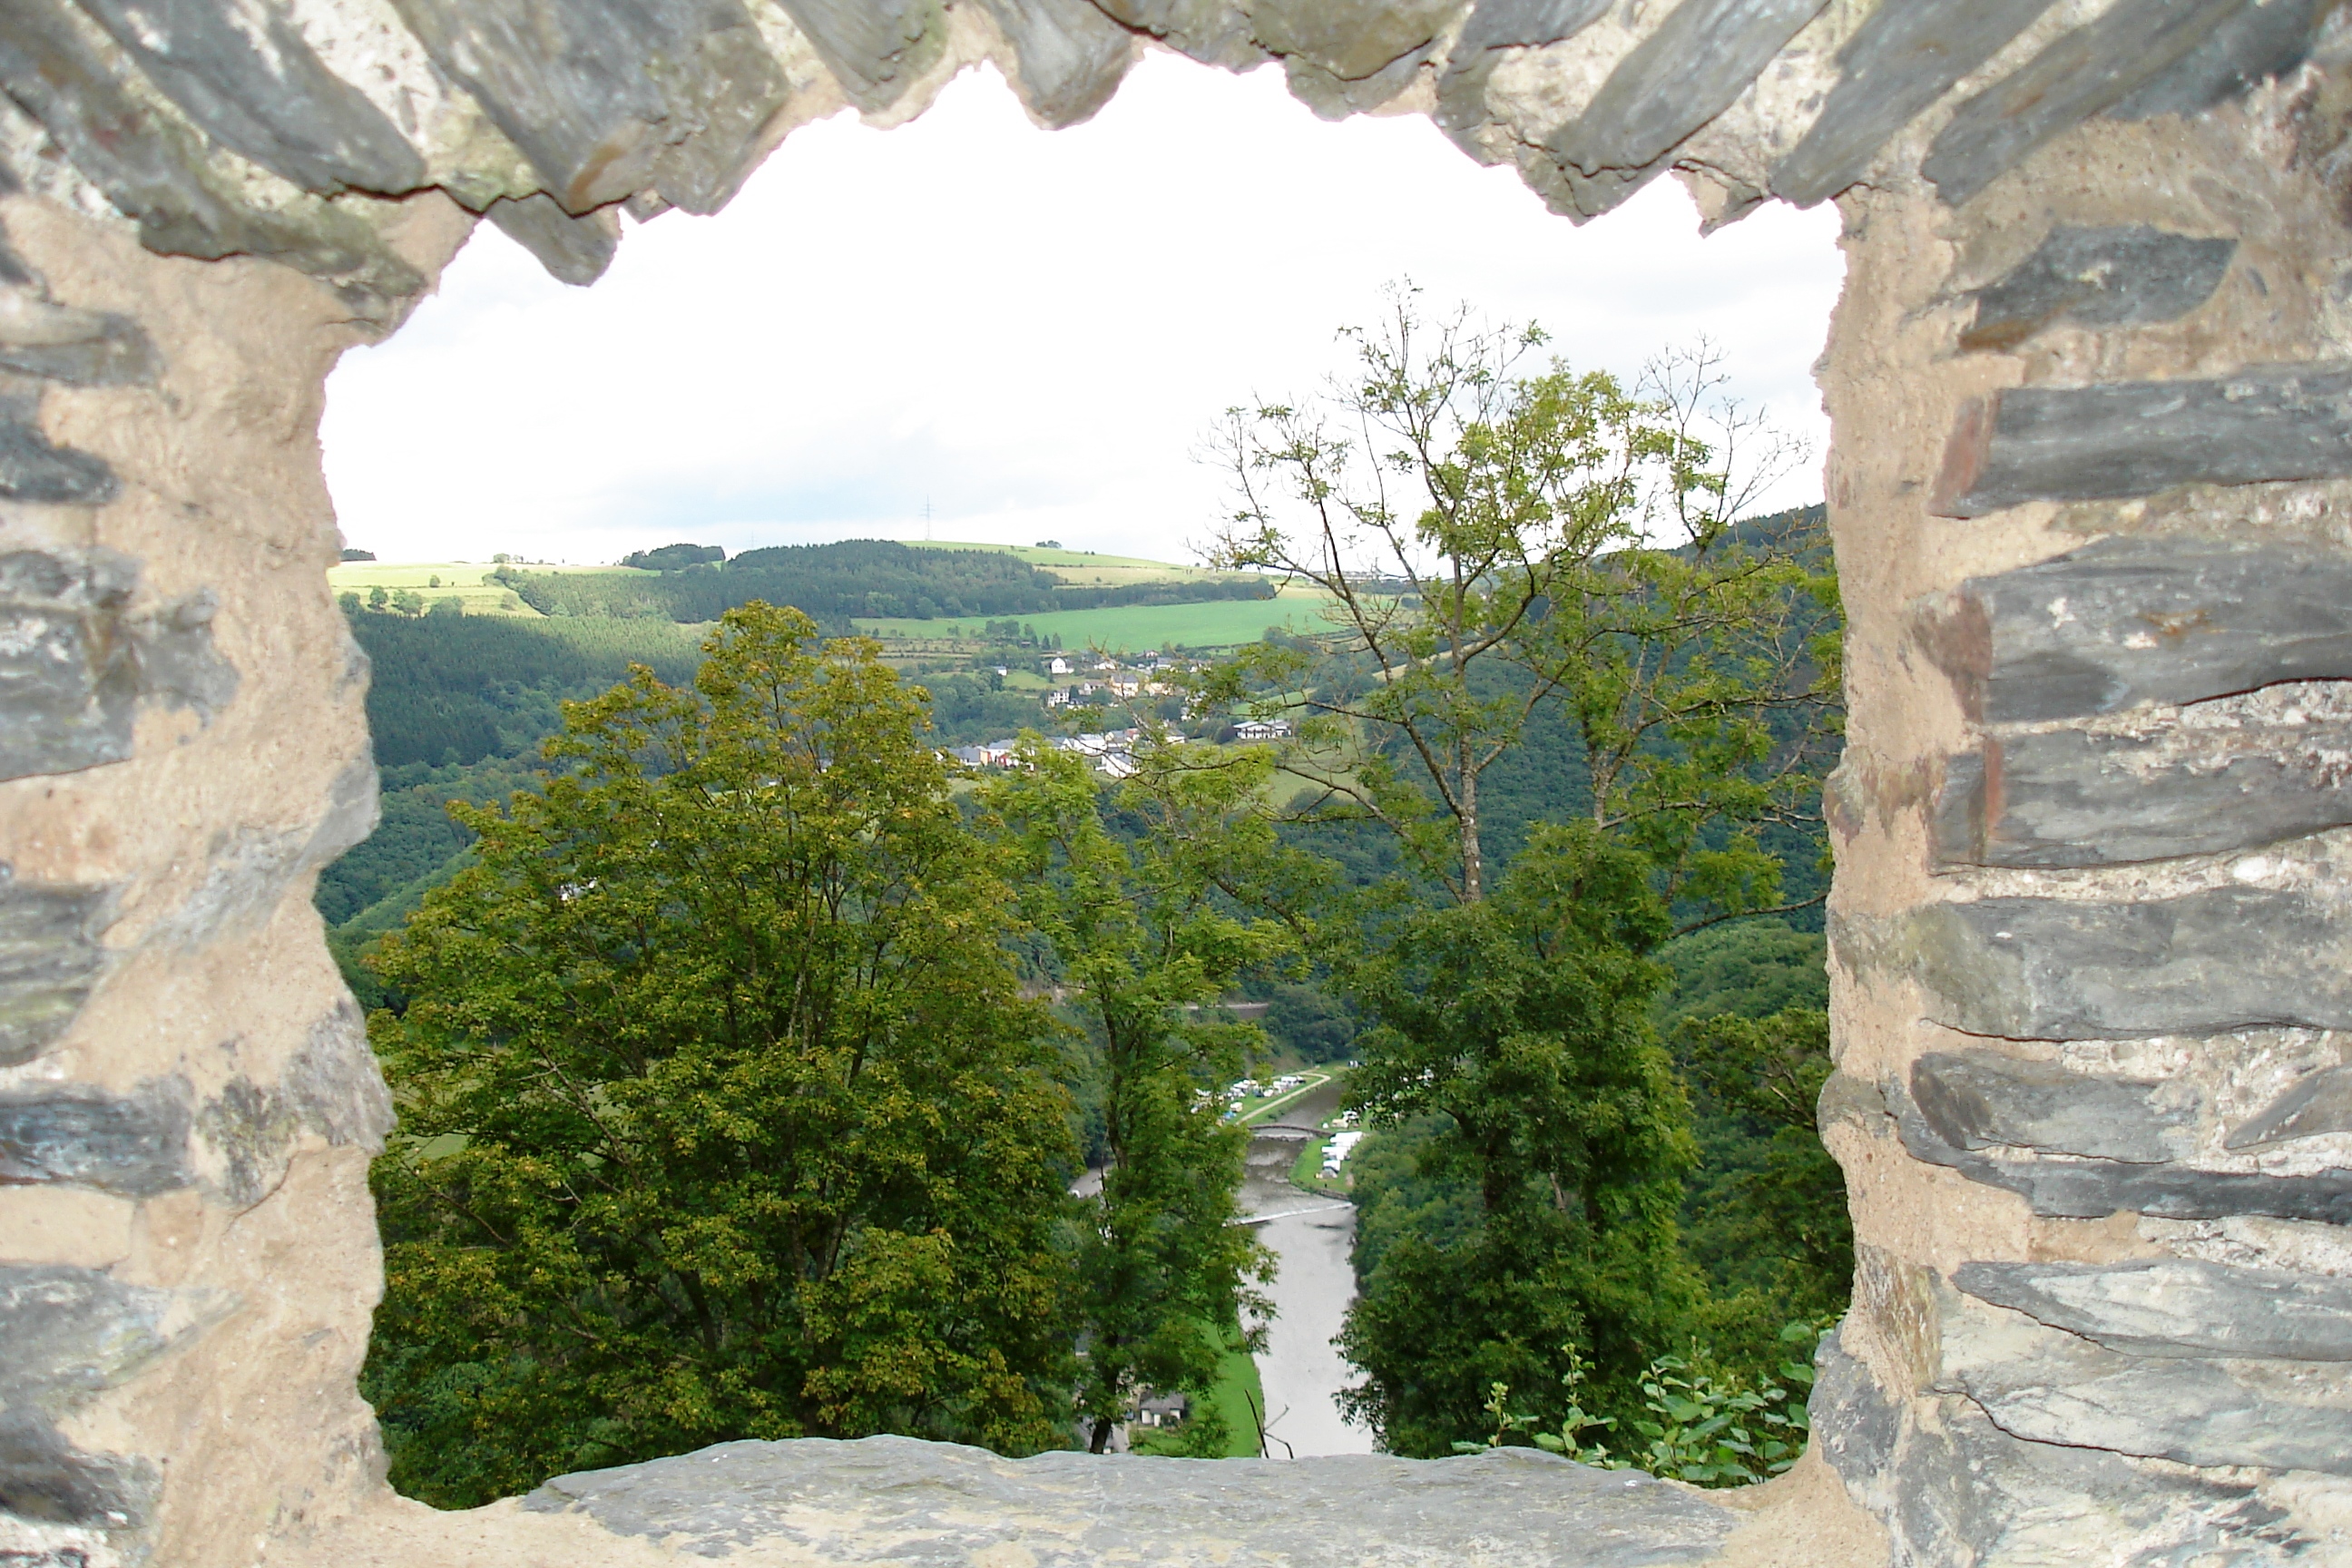
through, castle, ruins, luxembourg, history, landscape, rock, tree, window, formation